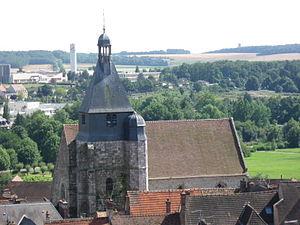
église Saint-Pierre d'Épernon. Elle est mentionnée dans des actes du (XIIe siècle). L'ensemble du monument date du (XVe siècle). (Épernon, département d'Eure-et-Loir, région Centre-Val de Loire).
L'église Saint-Pierre est une église catholique située à Épernon, en France.